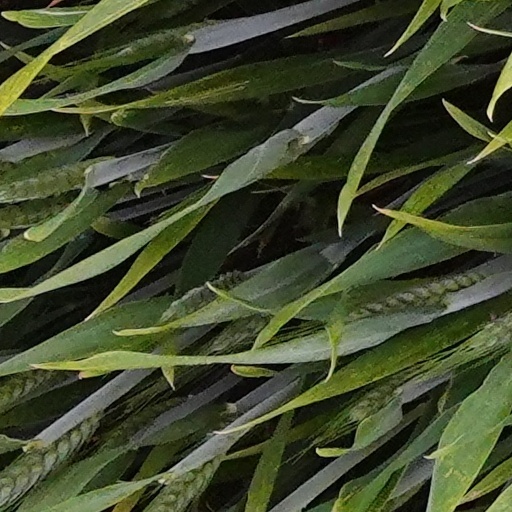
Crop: wheat